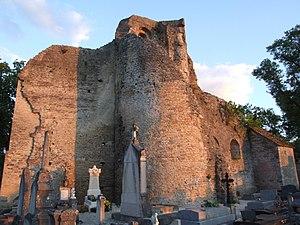
Vestiges du Château, Châtillon-sur-Seine, Côte-d'Or, Bourgogne, FRANCE
Ce tableau présente la liste de tous les monuments historiques classés ou inscrits dans la ville de Châtillon-sur-Seine, Côte-d'Or, en France.
Cet article recense les monuments historiques français classés en 1909.
Le château des ducs de Bourgogne est un château fort dont la construction commença au Xᵉ siècle. En ruines, il se situe à Châtillon-sur-Seine, en Côte-d'Or et est classé monument historique depuis 1909.